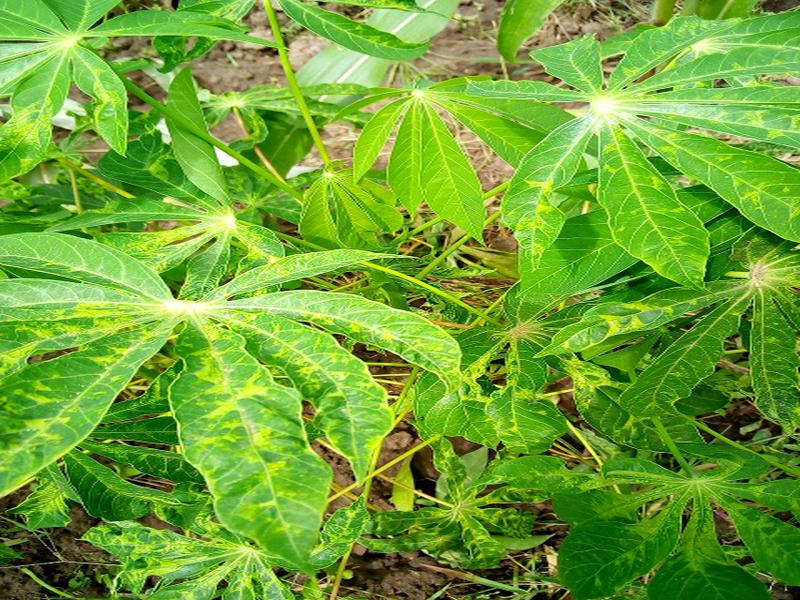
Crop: cassava
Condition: mosaic_disease